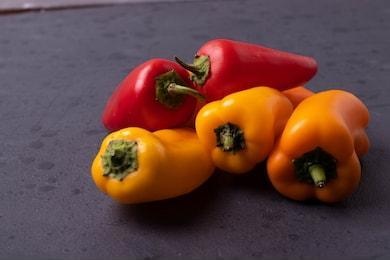
Label: capsicum